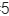
Number: 5